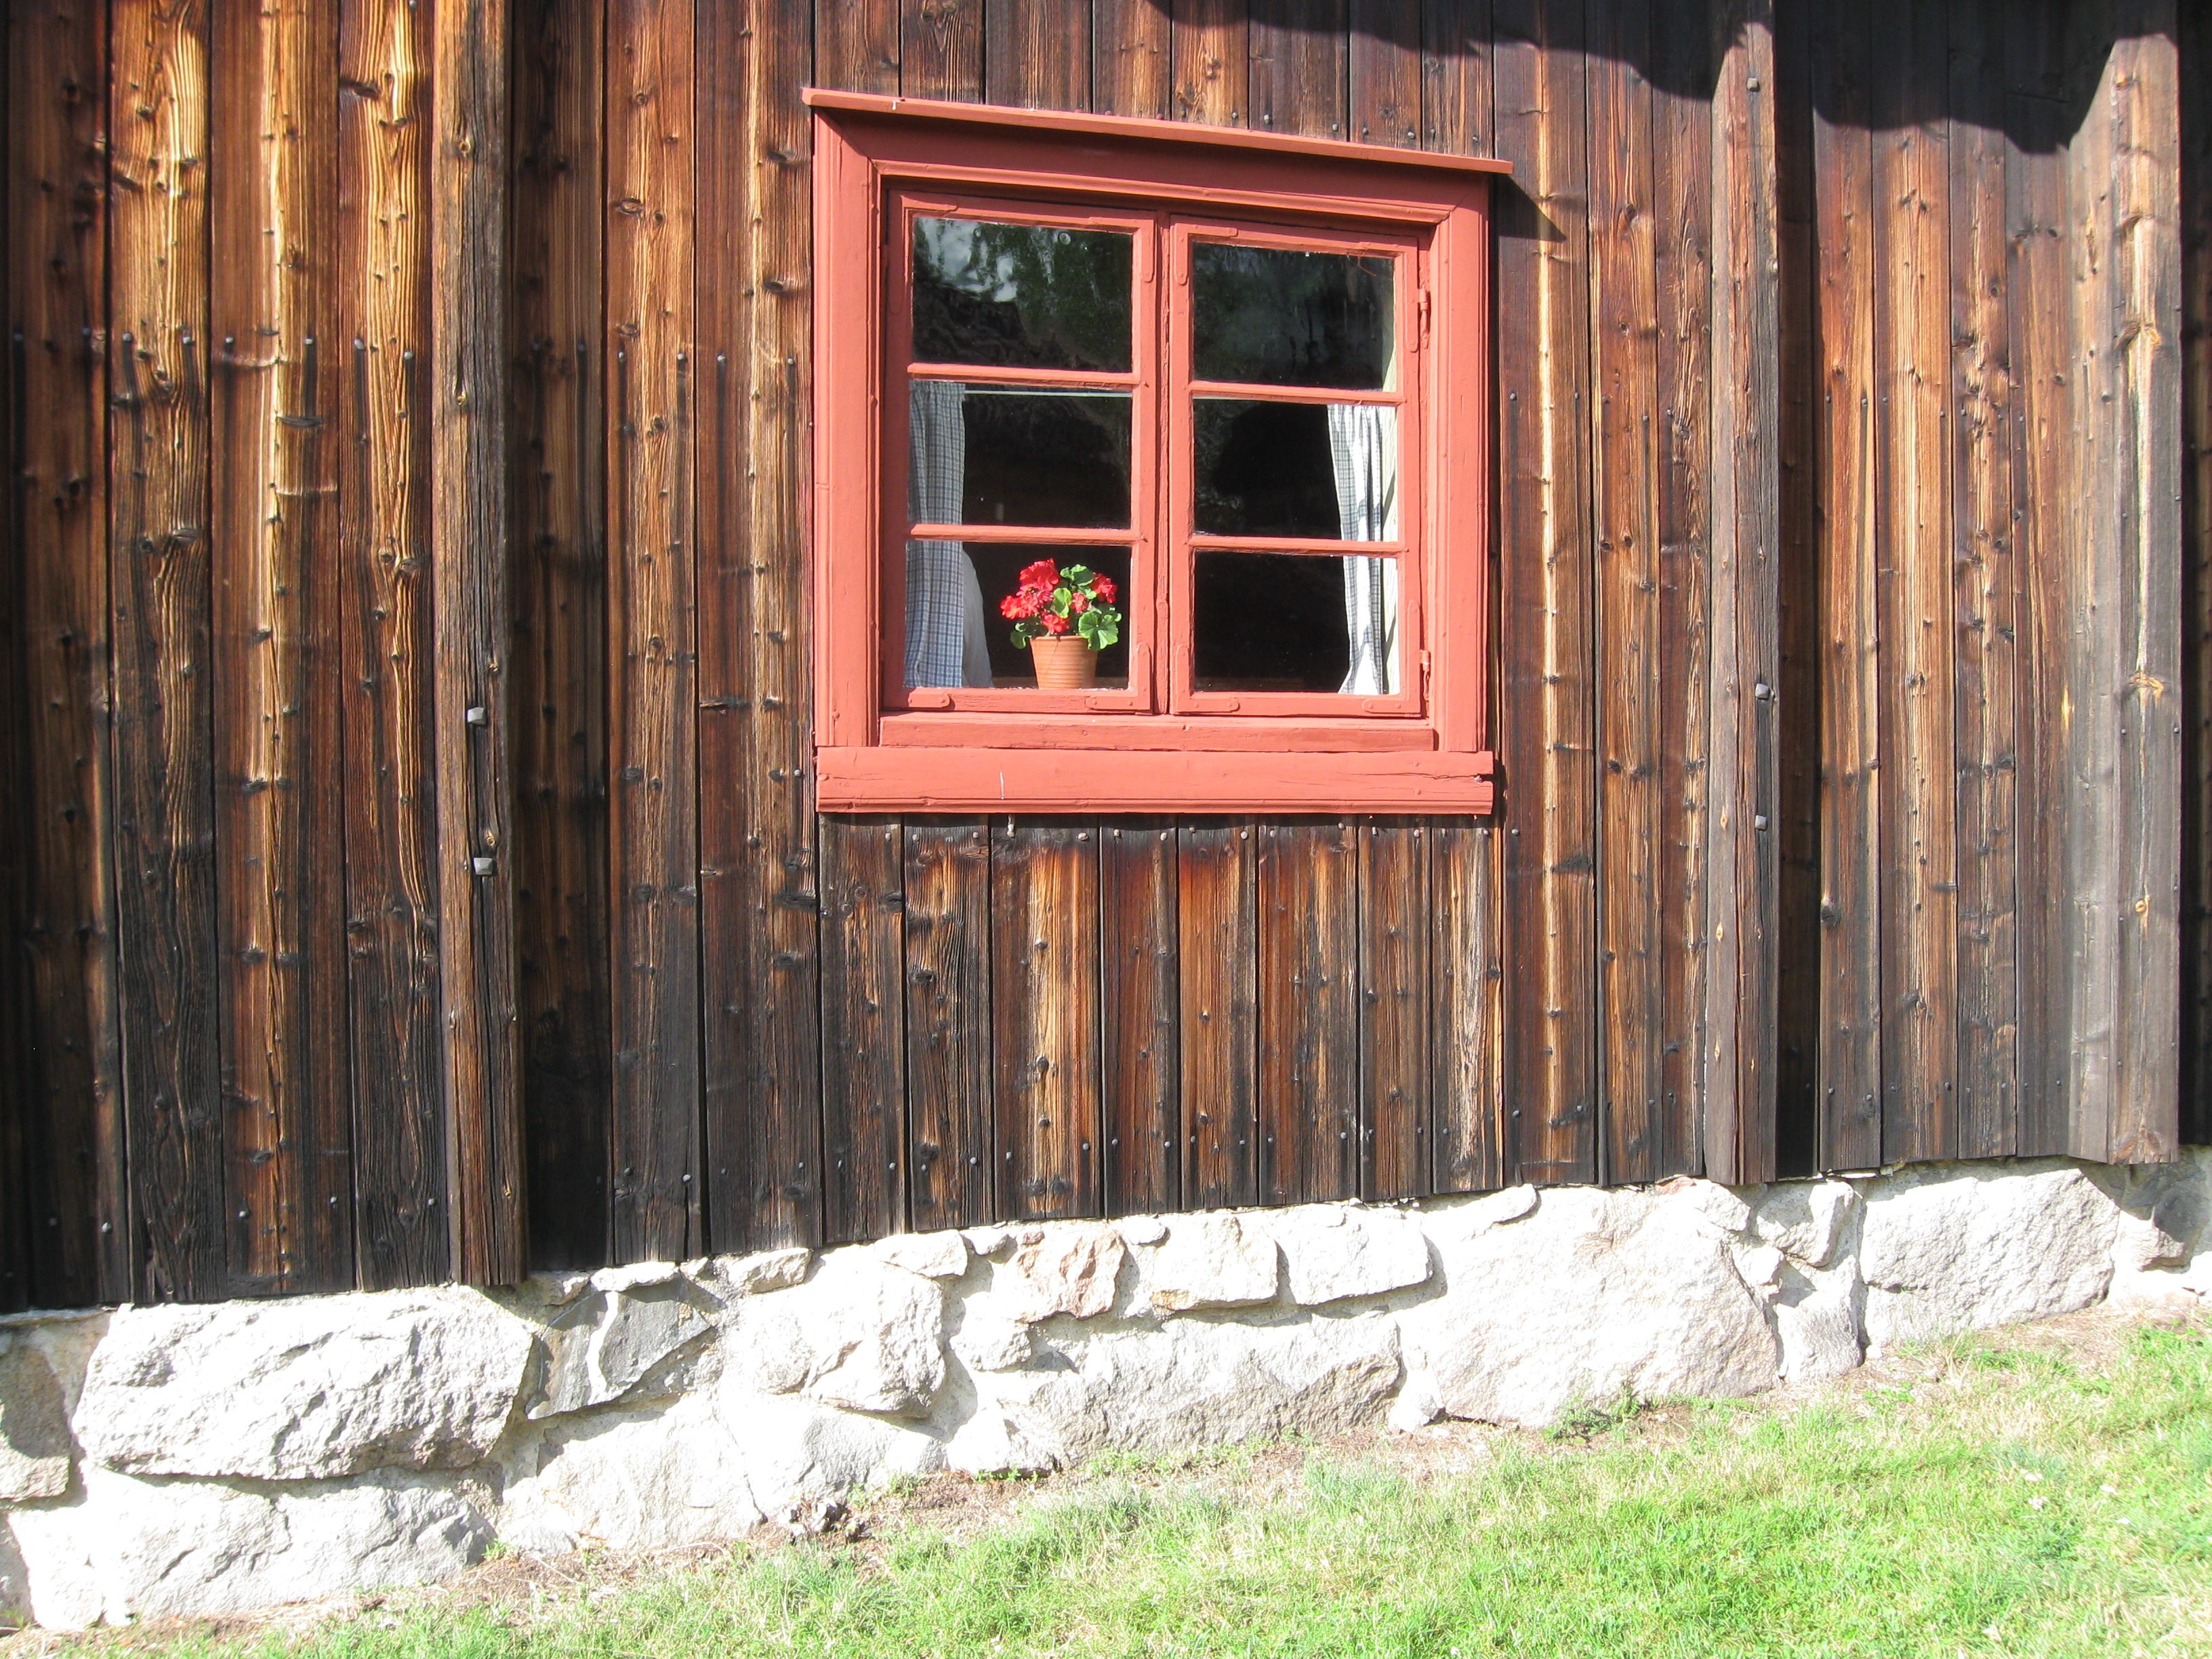
architecture, wood, house, window, home, wall, shed, cottage, facade, property, door, estate, finnish, outdoor structure